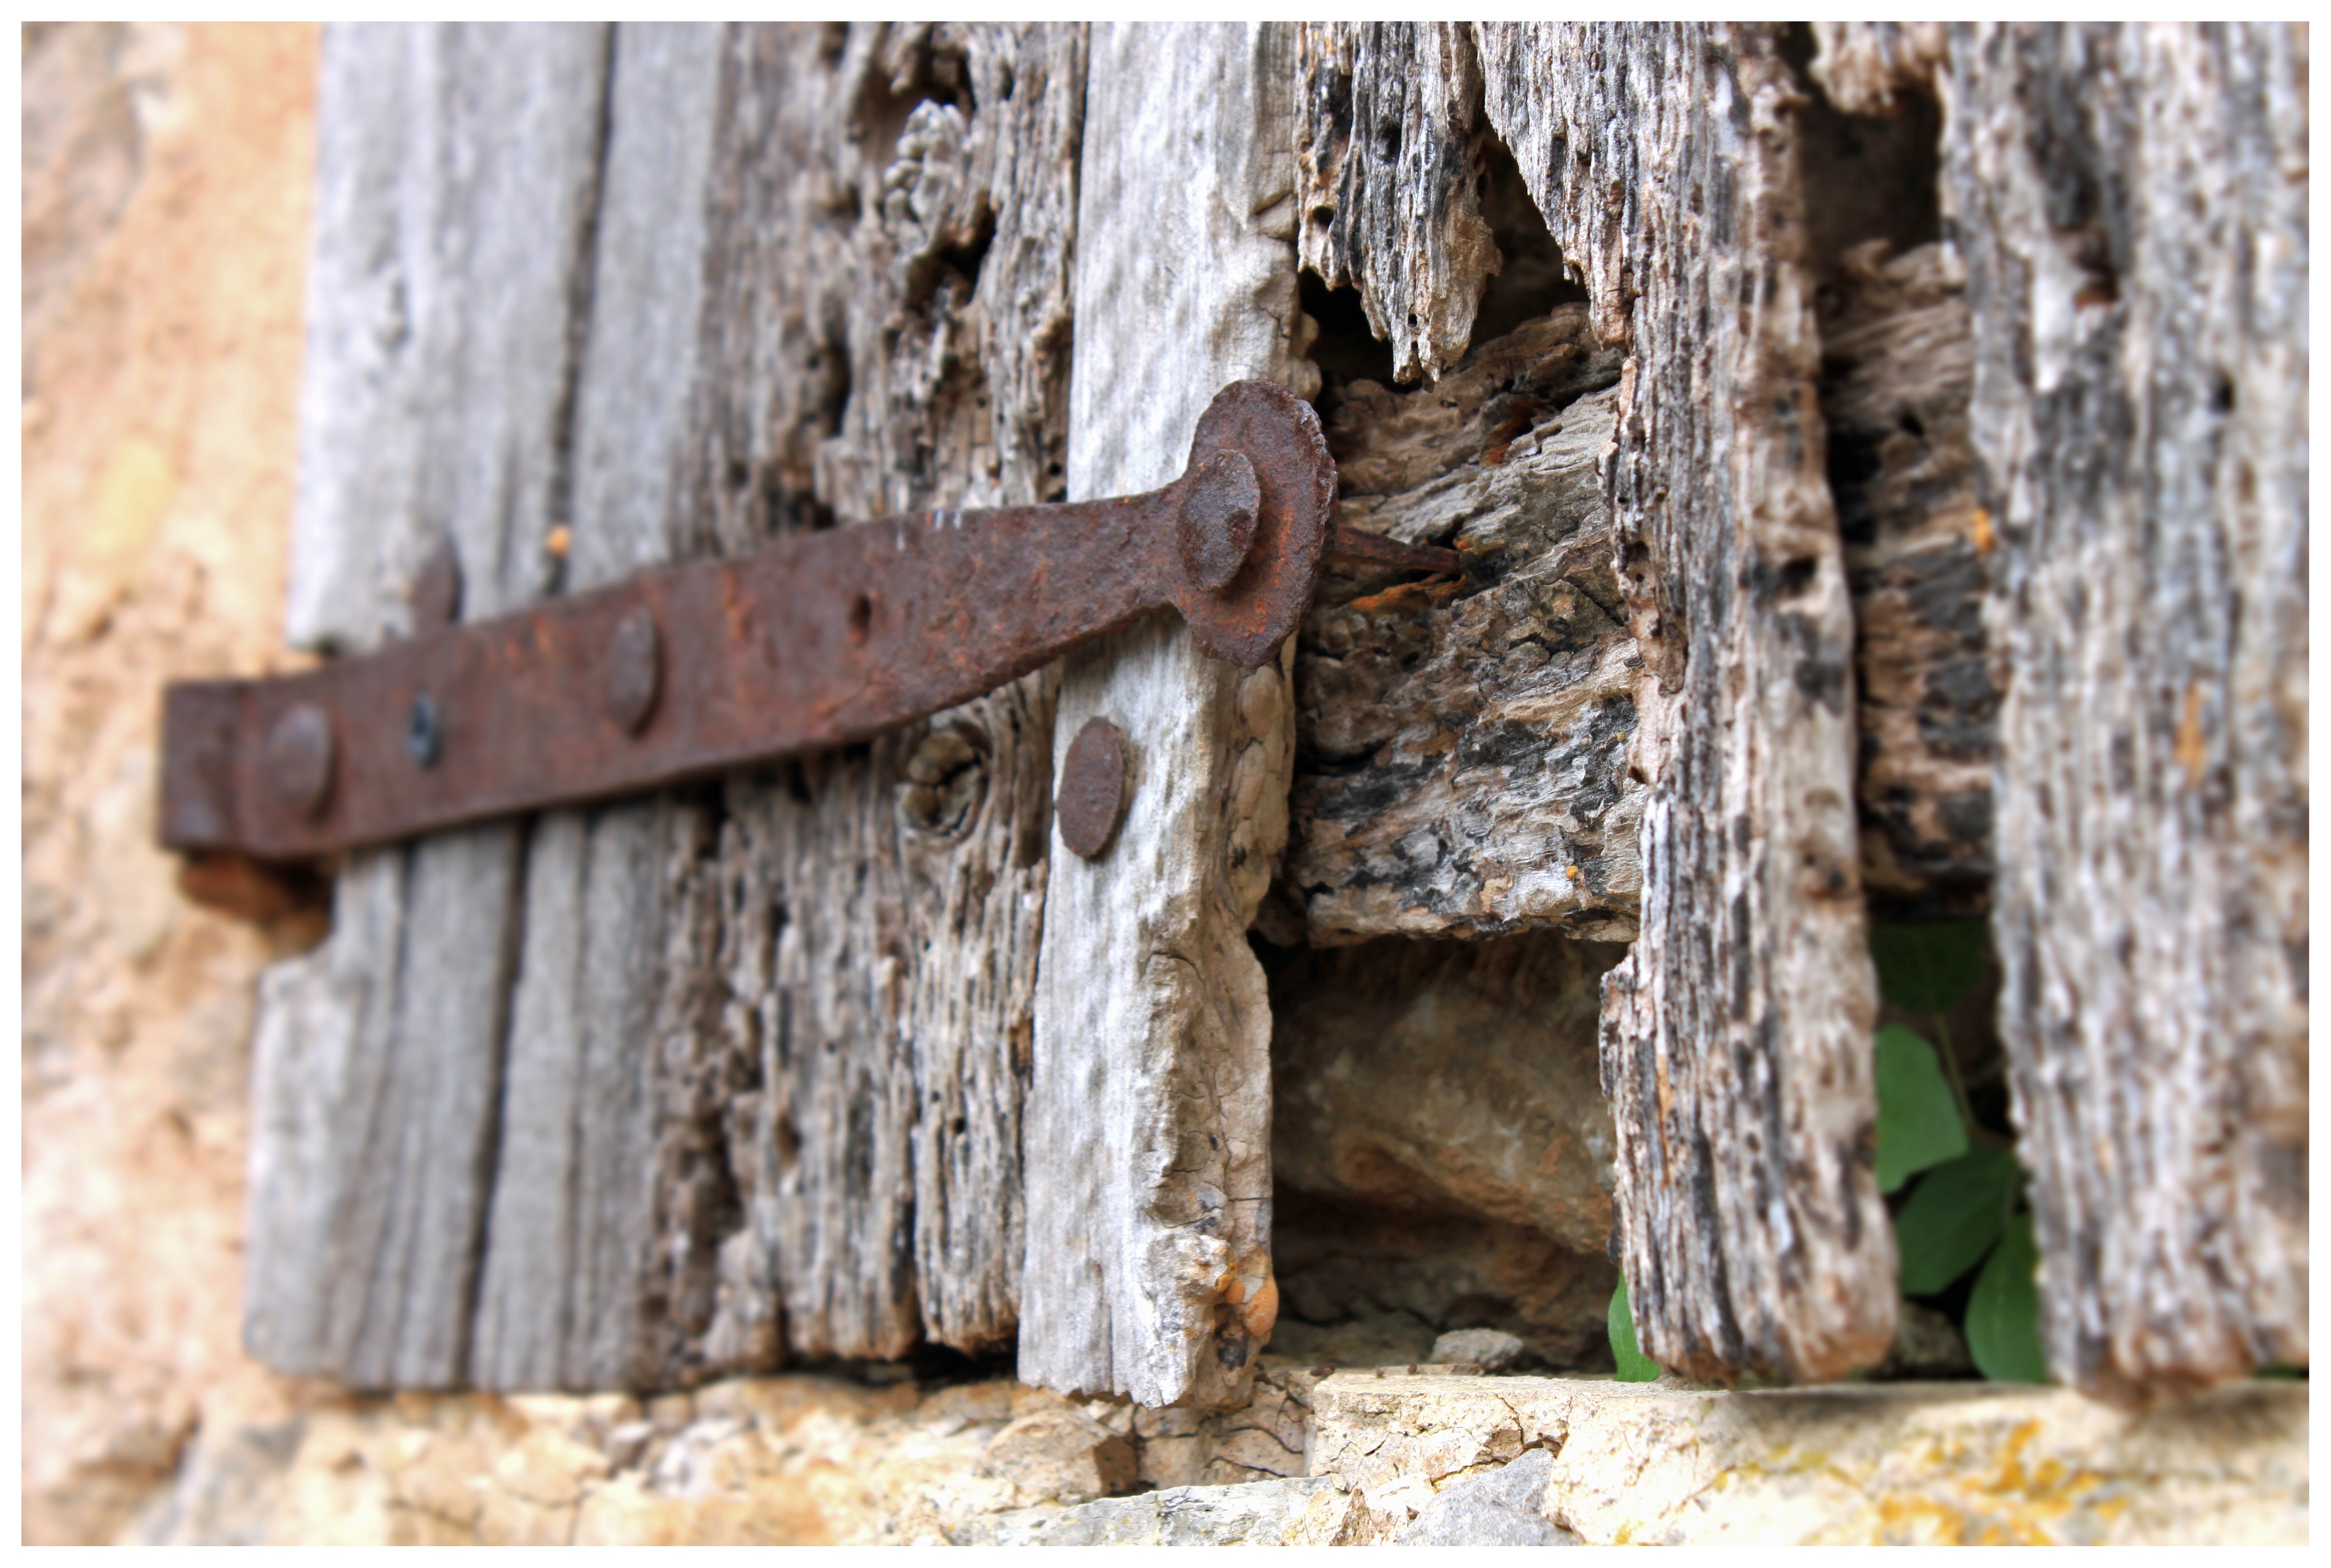
driftwood, tree, wood, trunk, old, wall, metal, lumber, nail, door, security, erosion, front door, boards, rusted, iron, hinge, entry, input, house entrance, stainless, rivet, capping, rots, wood worm, kaput